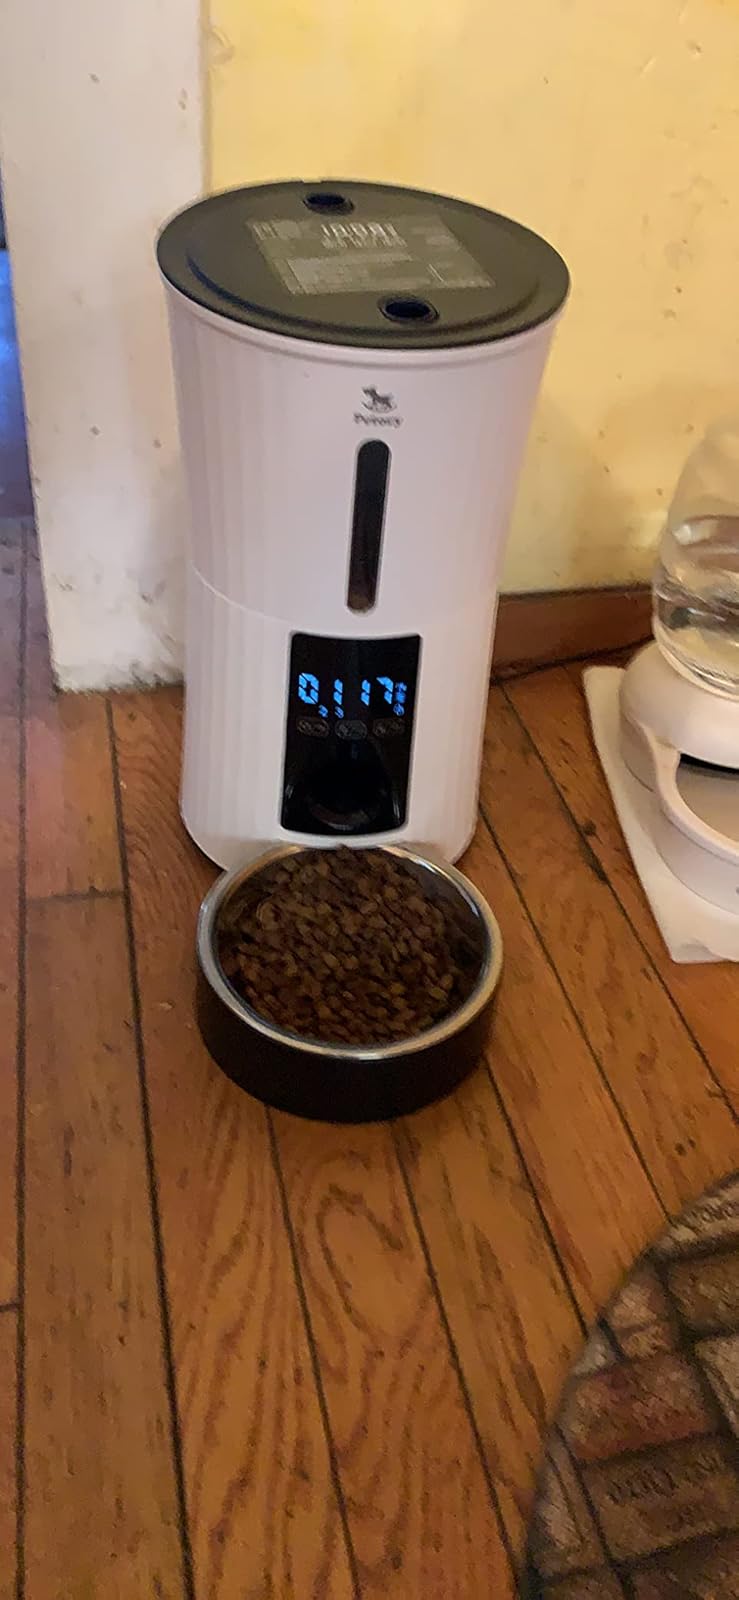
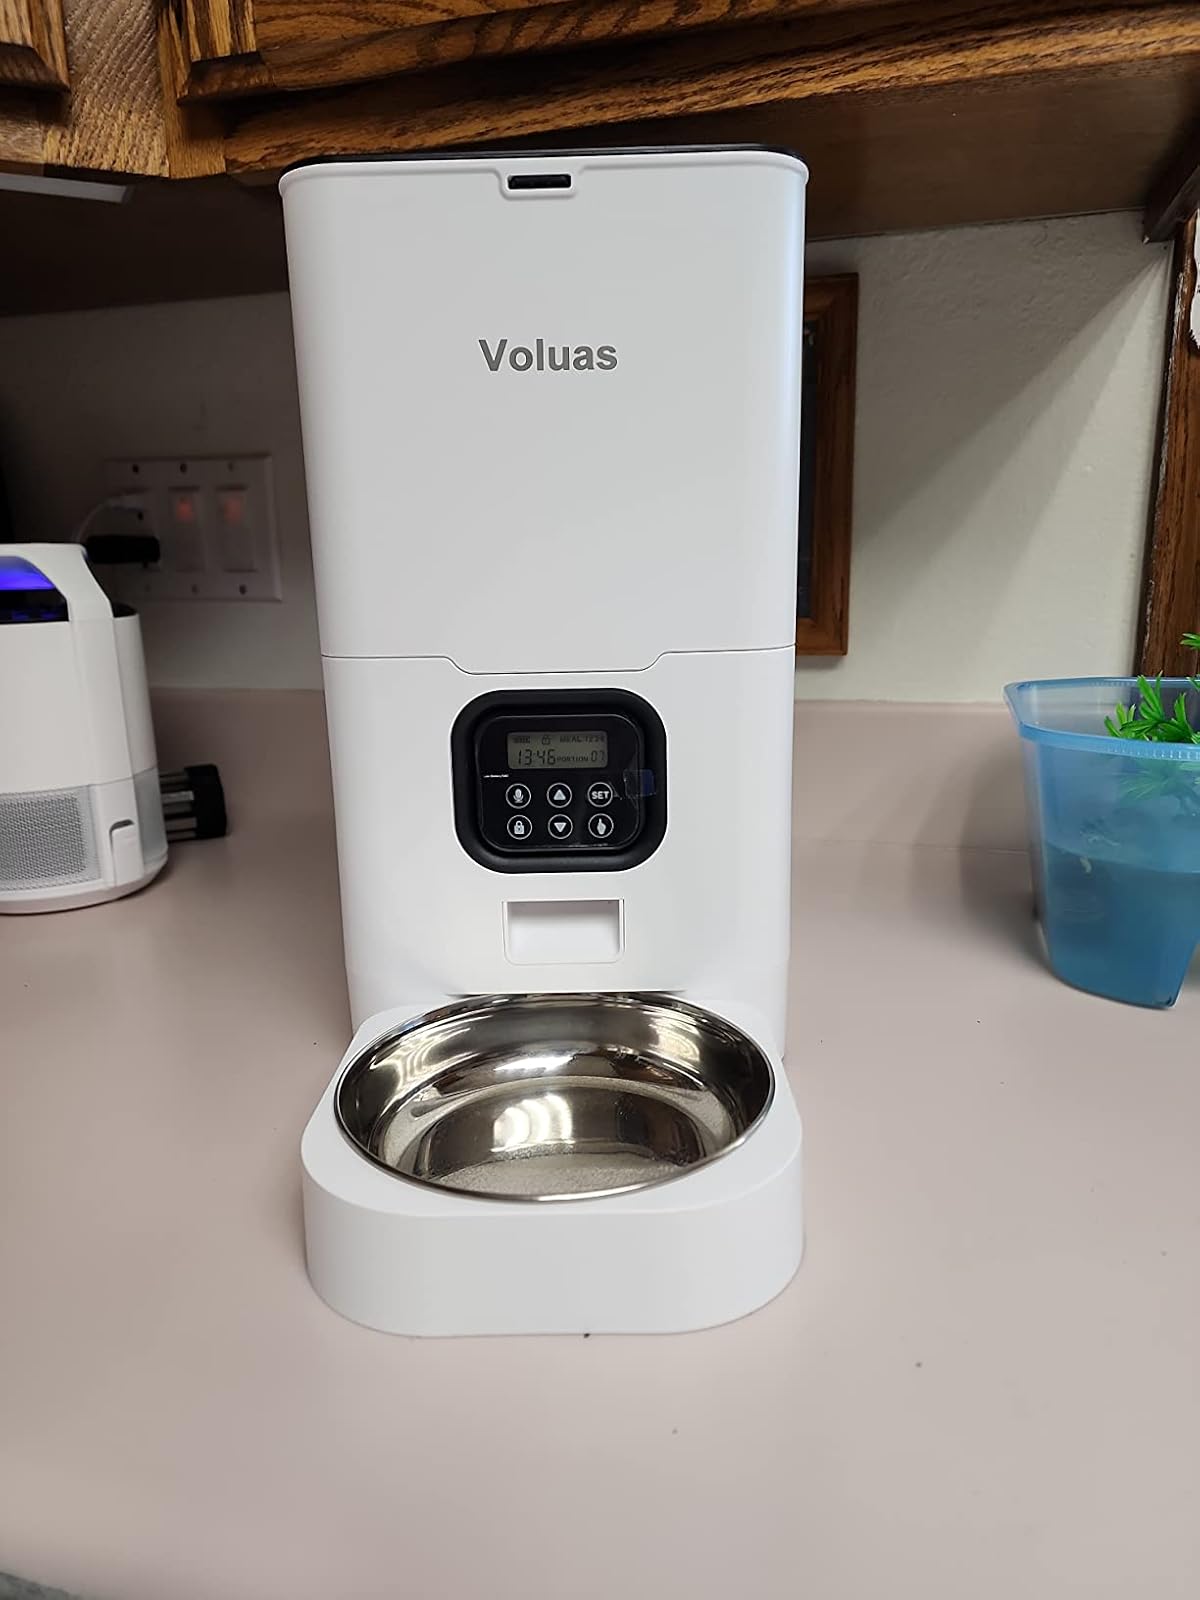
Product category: items_feeder
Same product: no